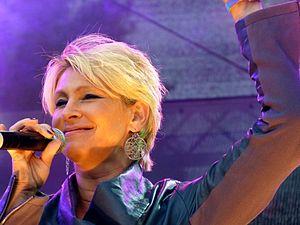
Claudia Jung, née Ute Krummenast le 12 avril 1964 à Ratingen, est une chanteuse de schlager, actrice et femme politique allemande.